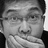
Emotion: surprise